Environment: lab
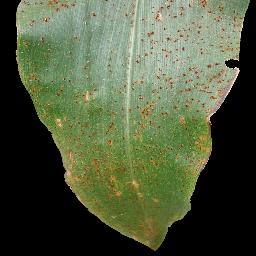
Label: common_rust